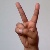
The image shows a hand gesture representing the letter 'V' in Indian Sign Language.